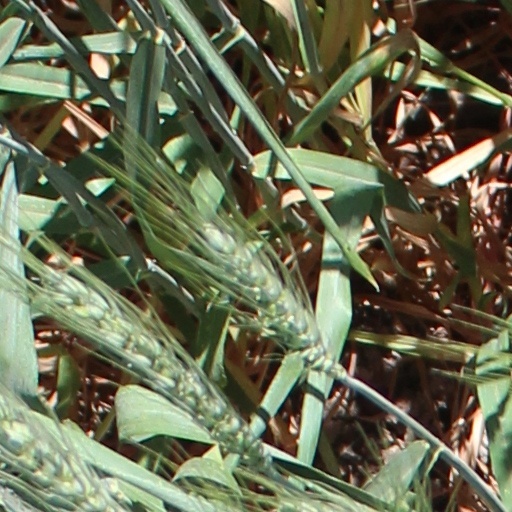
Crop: wheat